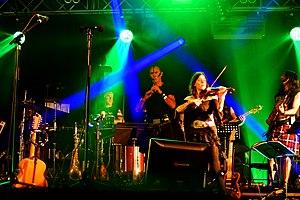
Konan Mevel avec Excalibur en août 2019
Konan Mevel est un musicien, réalisateur et photographe breton originaire de Pontivy. Multi-instrumentiste, il joue de différentes cornemuses, d'autres instruments celtes, basse, percussions et des instruments de musiques électroniques. Il est également compositeur, arrangeur et ingénieur du son.